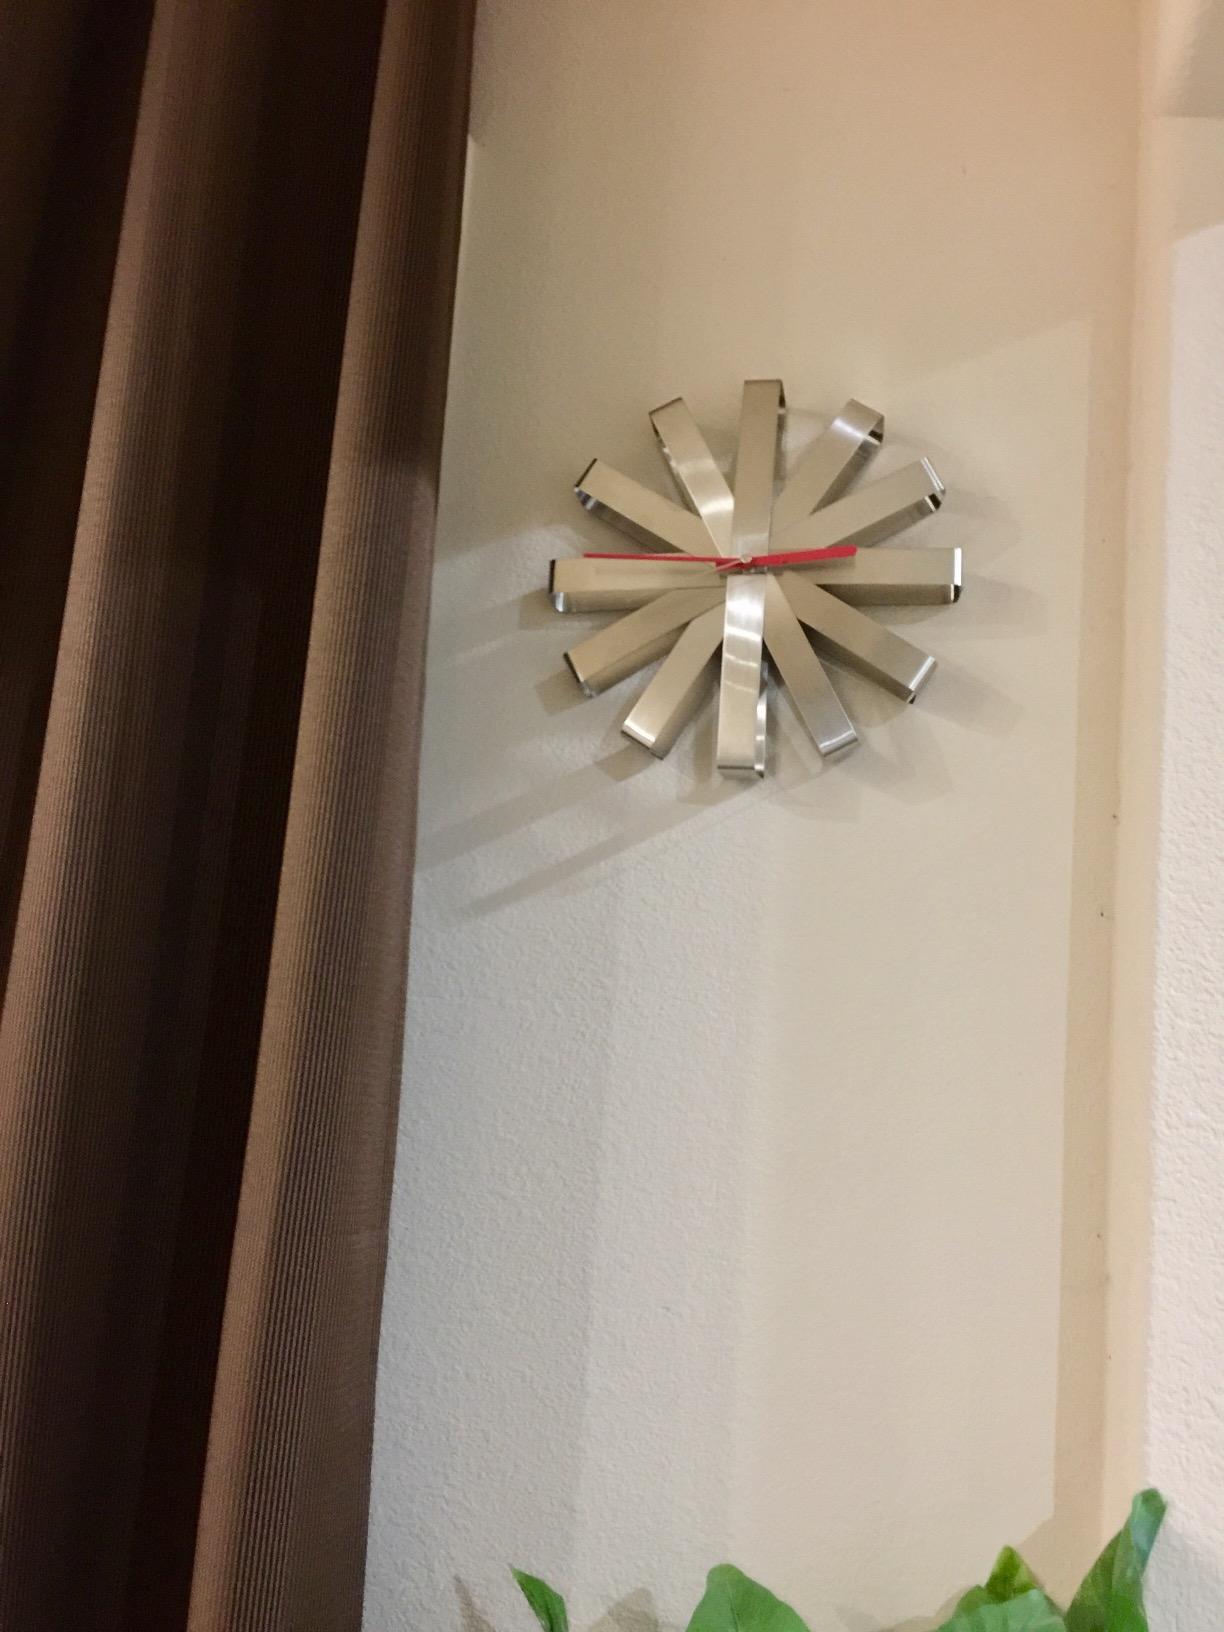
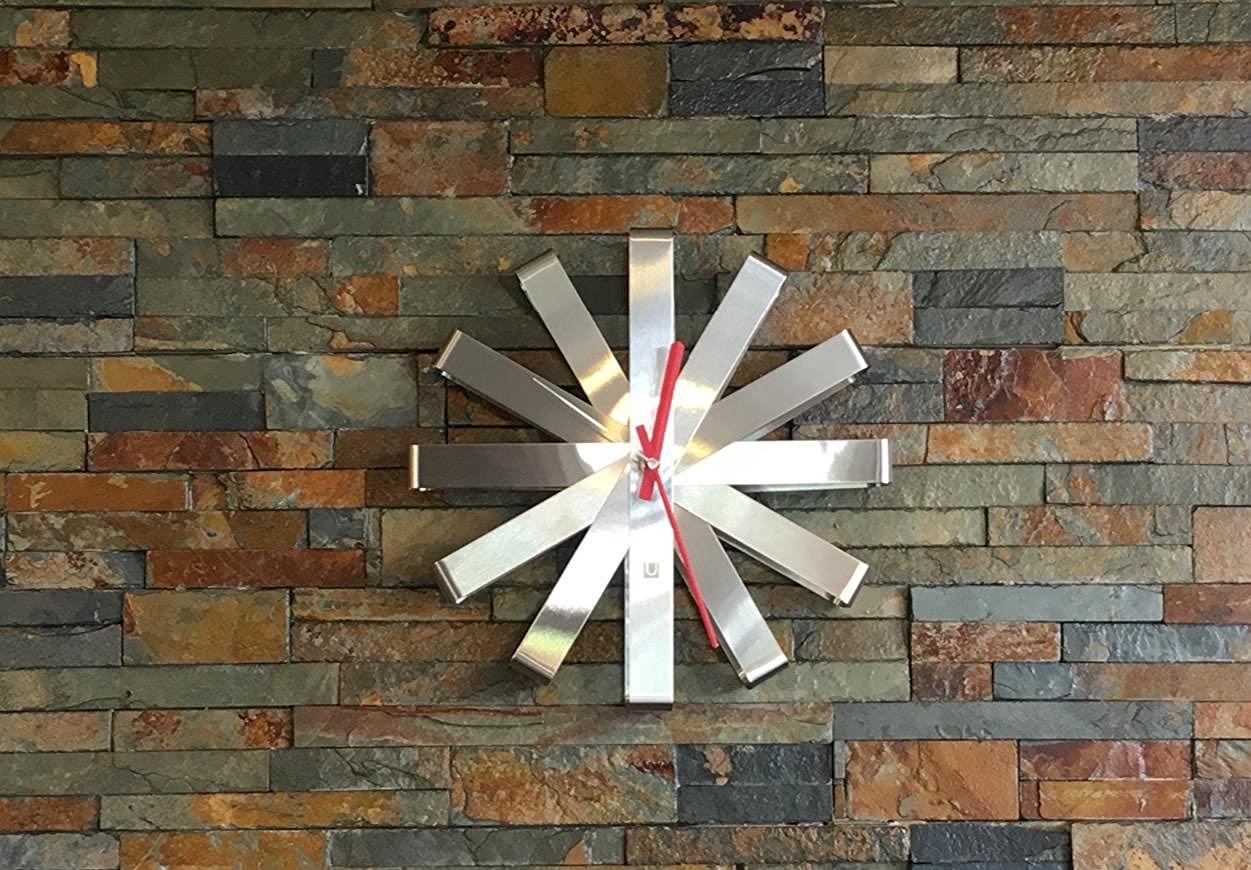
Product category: clock
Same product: yes